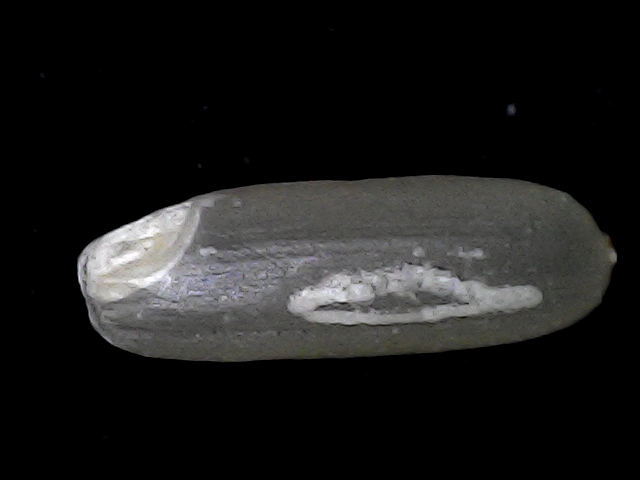
Rice variety: BD56